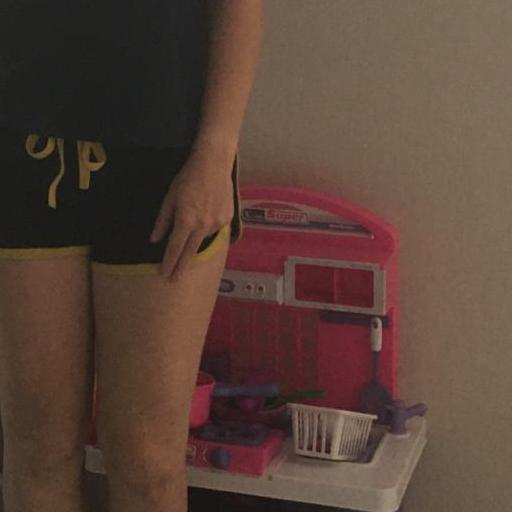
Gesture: no_gesture